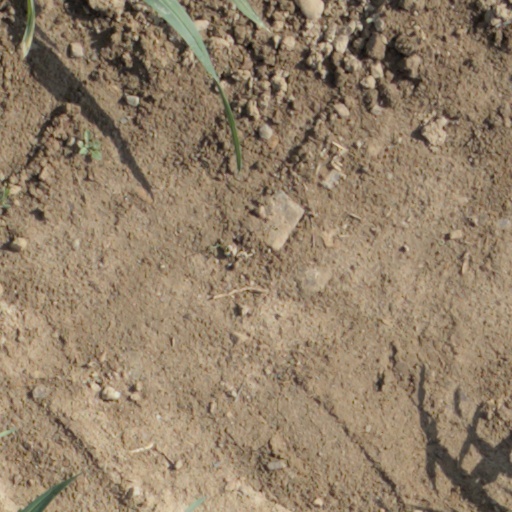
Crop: wheat